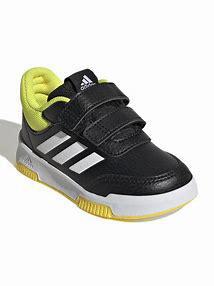
Brand: Adidas
Model: Tensaur Sport Training Hook And Loop